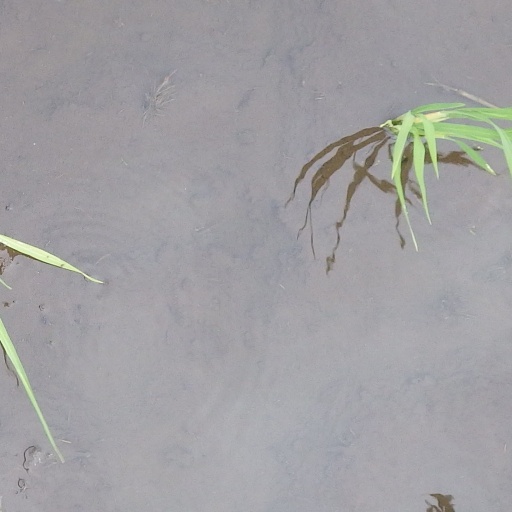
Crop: rice